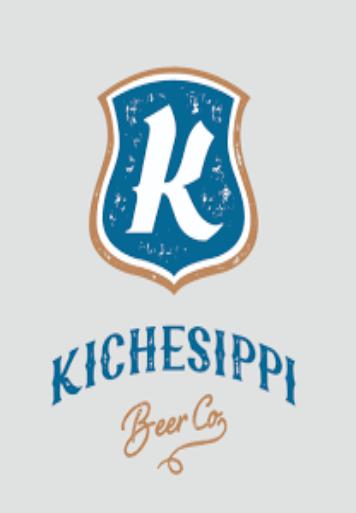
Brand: kichesippi-1
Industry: Food